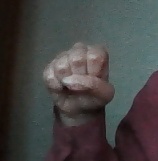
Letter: saad